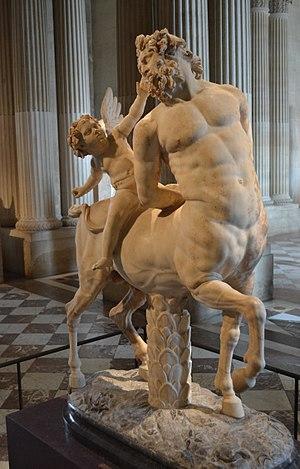
Centaure chevauché par l'amour. Copie romaine d'époque impériale d'un original grec du IIe siècle av. J.-C.